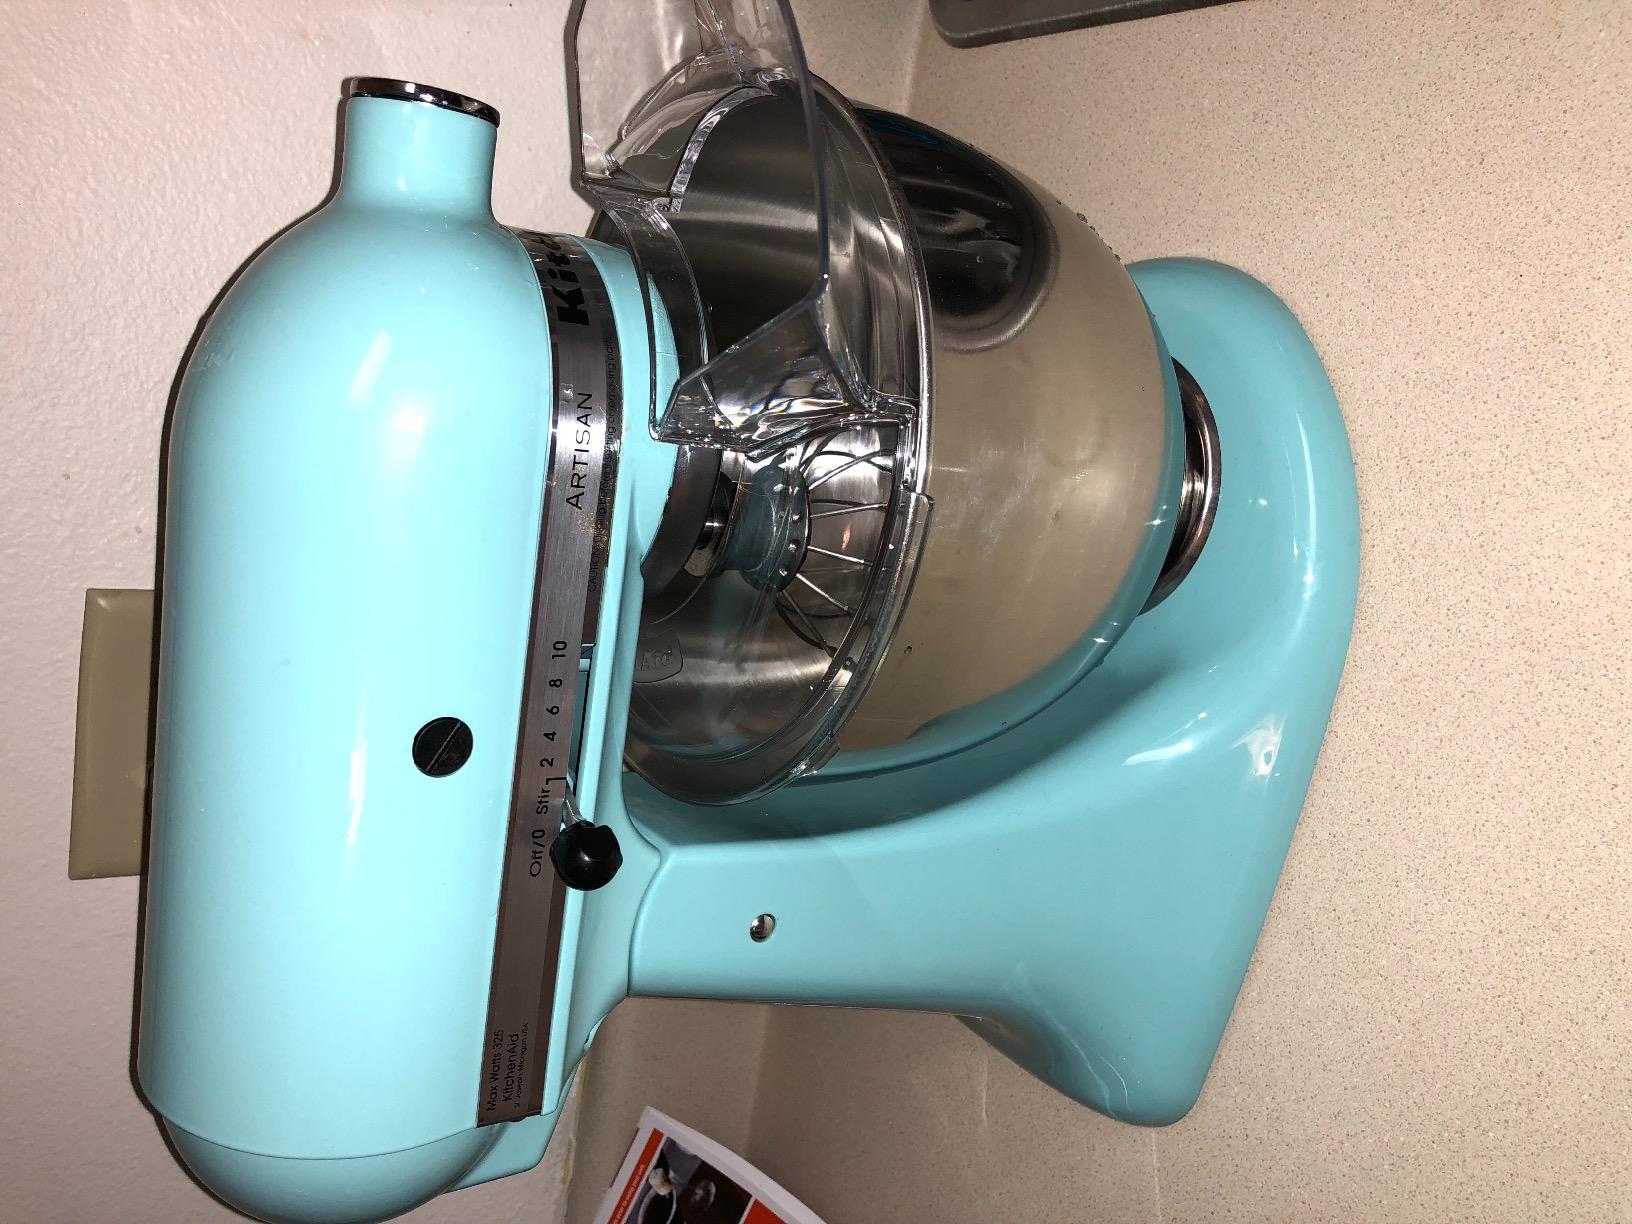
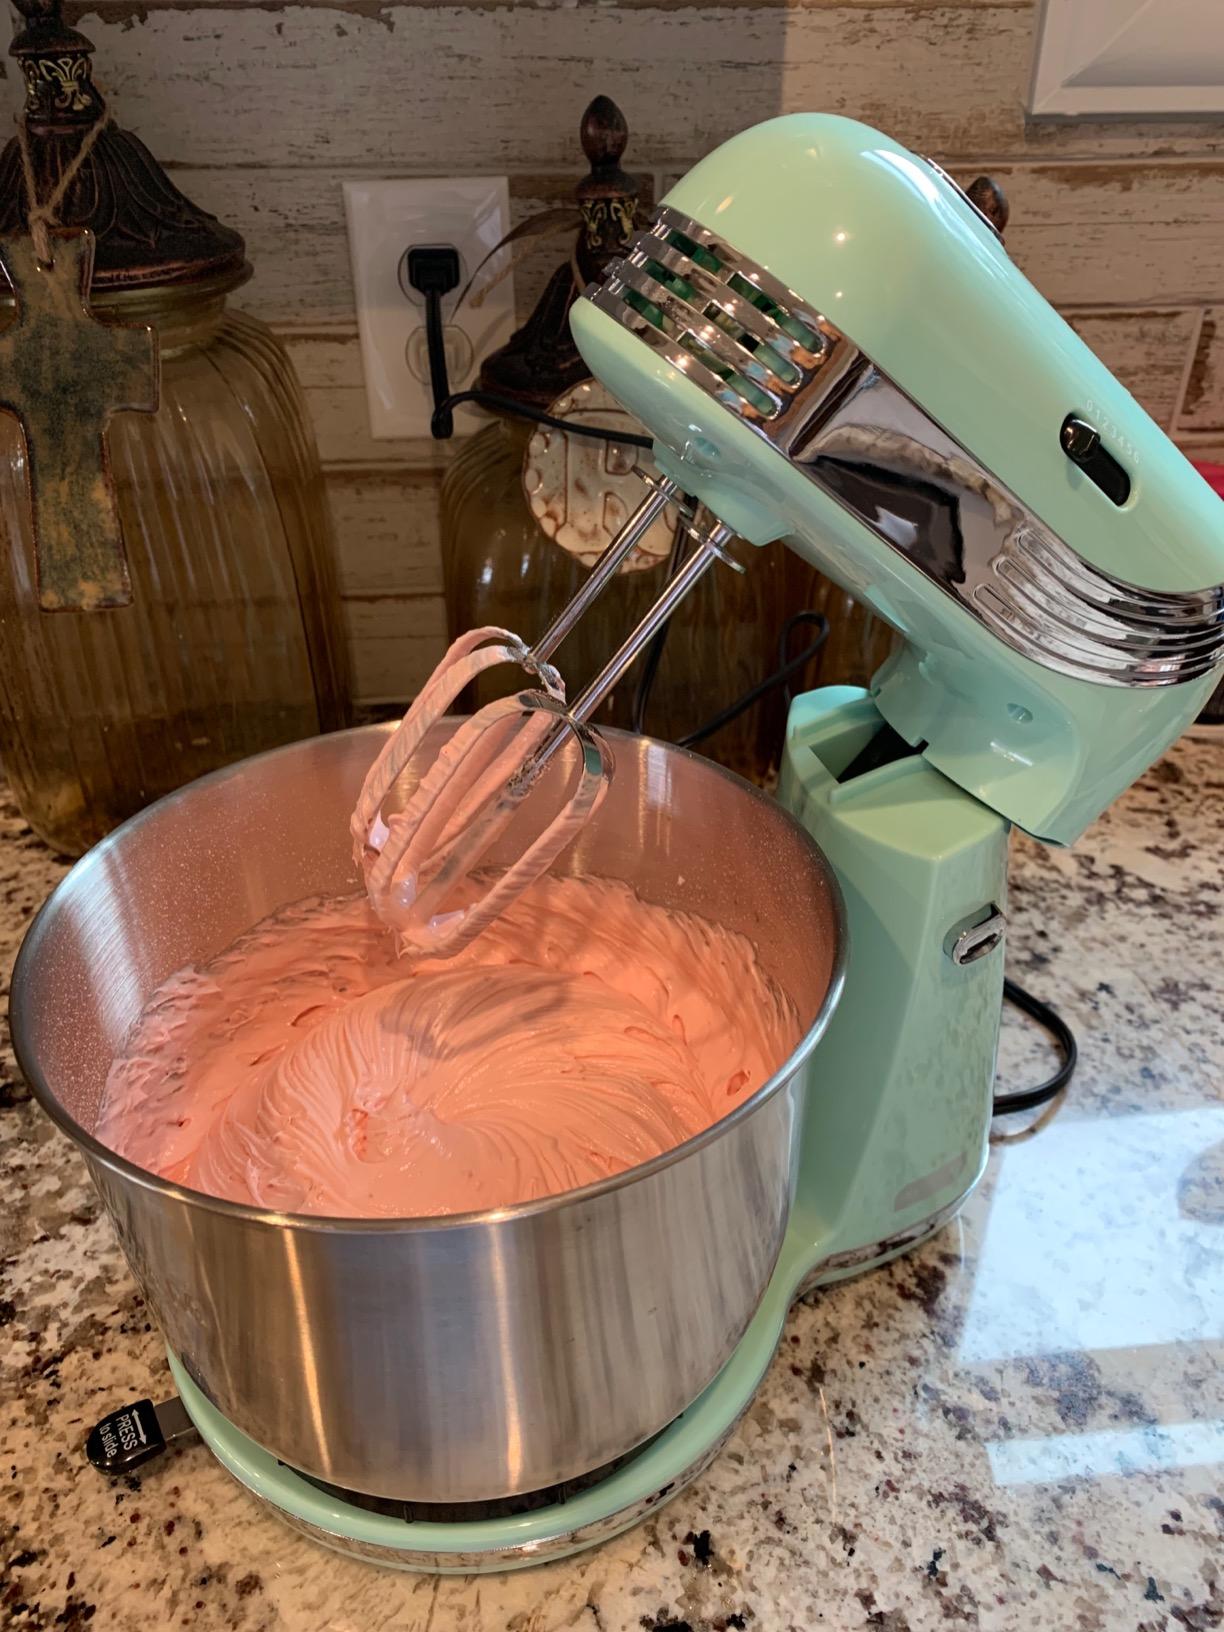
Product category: items_mixer
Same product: no